Channel 33 (Israel)

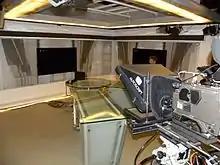
Studio of Channel 33

Channel 33 ("Arutz Shloshim VeShalosh") was an Israeli Arabic-language free-to-air television channel, operated by the Israel Broadcasting Authority (IBA), which was primarily designated for Arabic-speaking viewers.